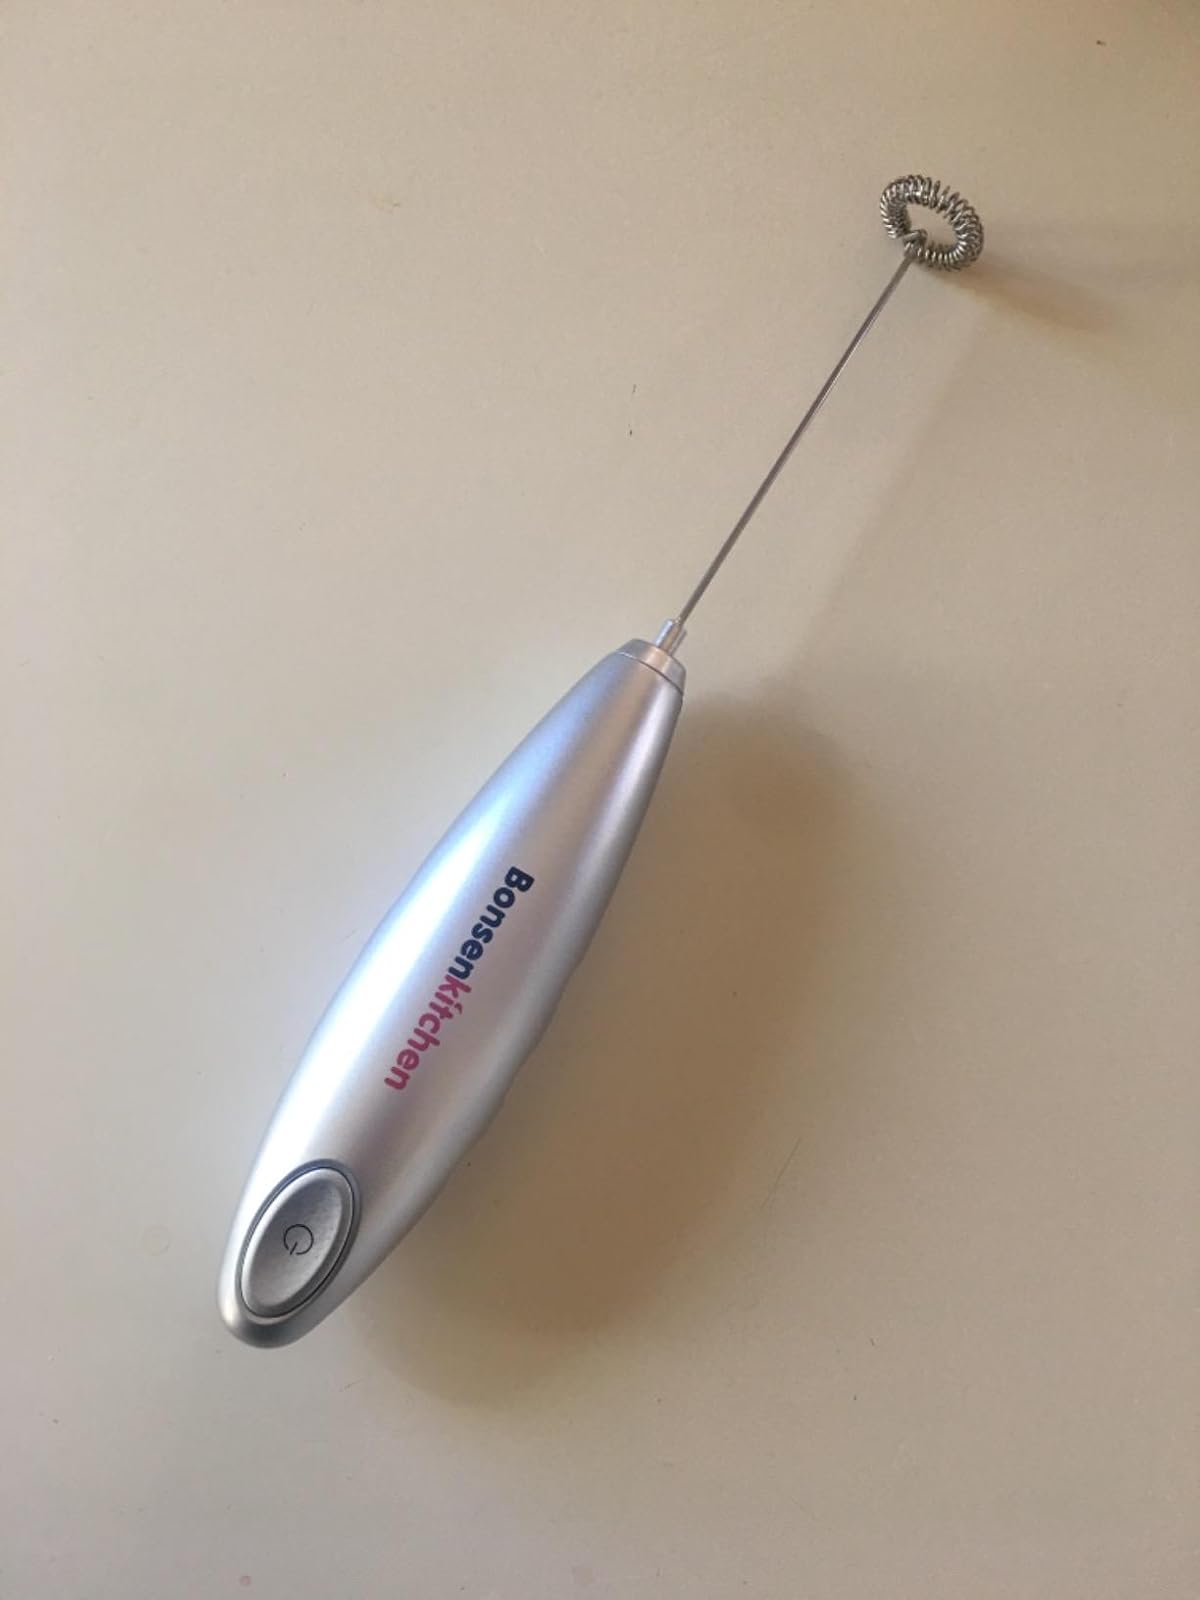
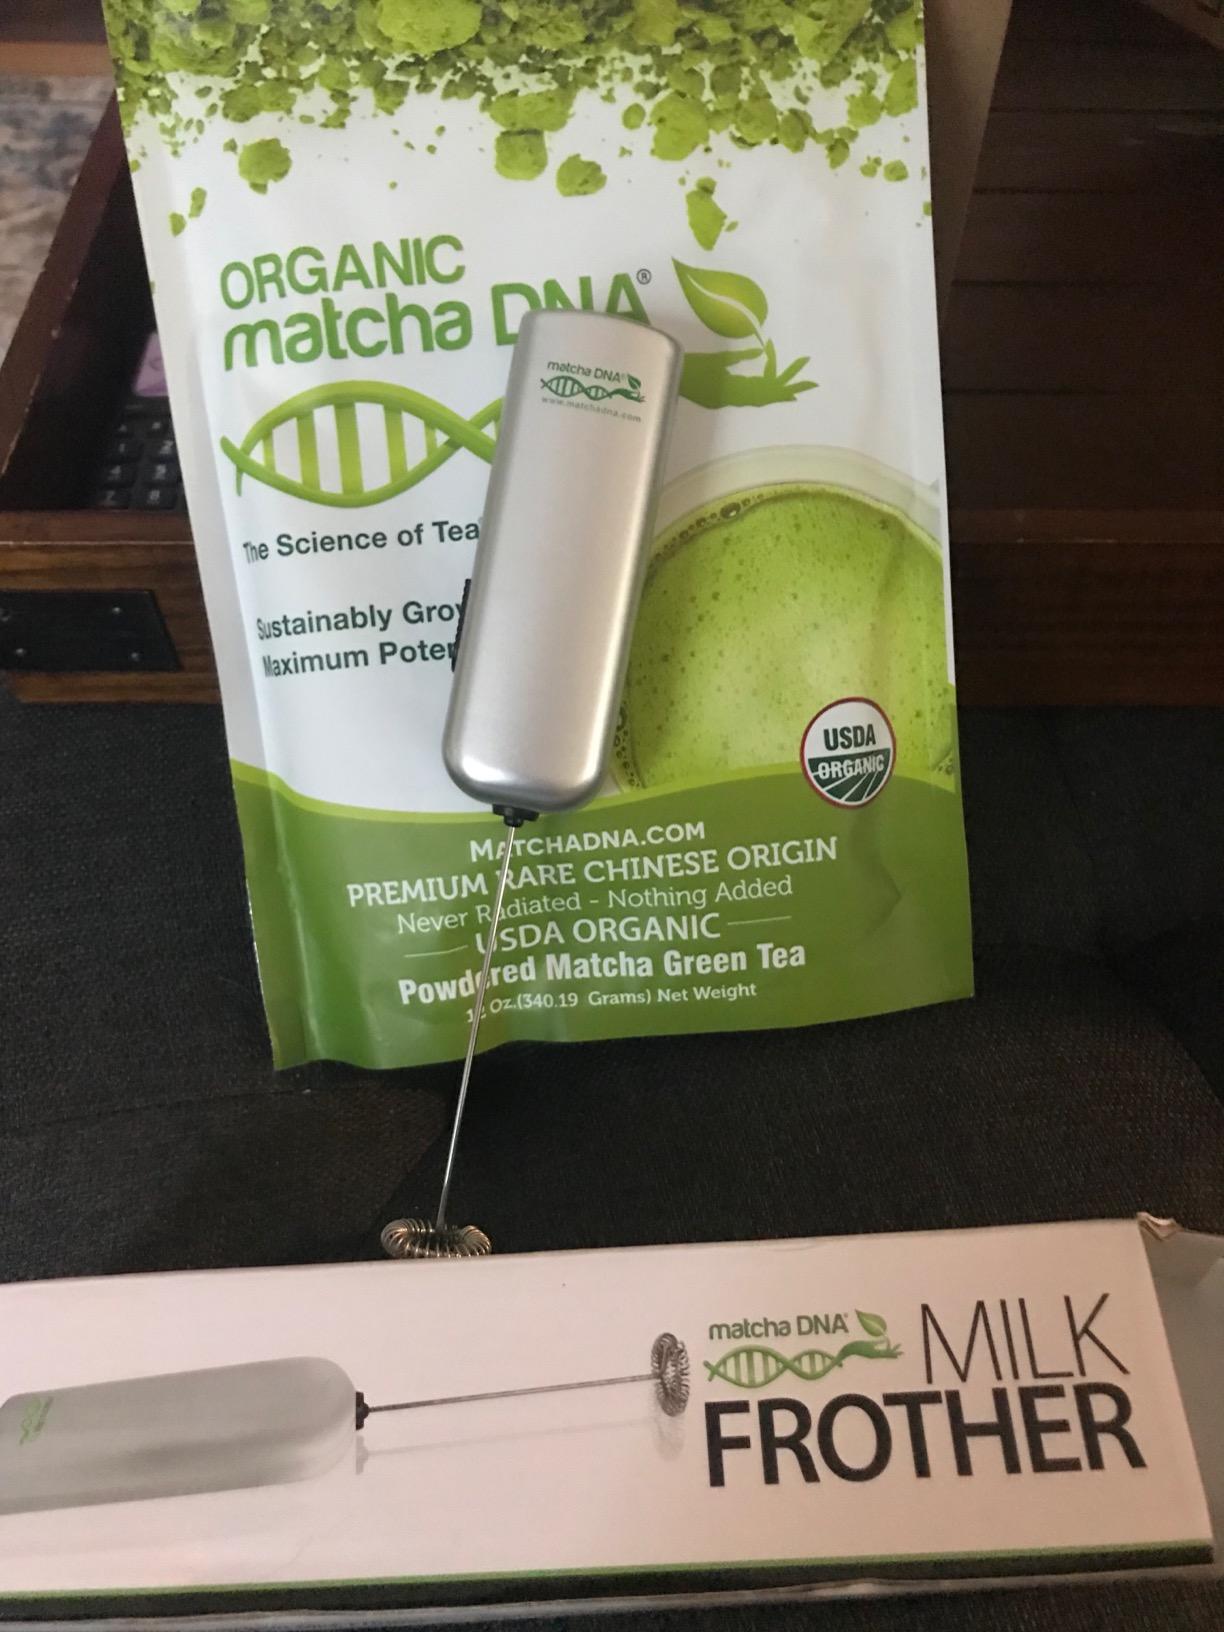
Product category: items_mixer
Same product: no